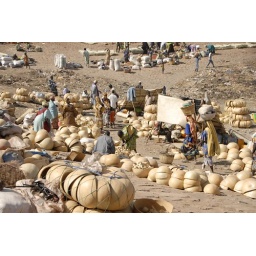
Selling calabash bowls in the market just off the Niger River Port.